Tony Choy

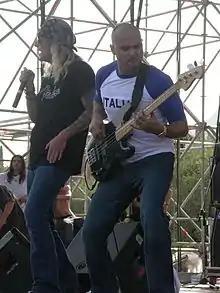
Tony Choy (right) on stage with Atheist

Tony Choy (born June 11, 1971) is a Cuban-American electric bassist. He was a session musician for some well-known technical death metal bands such as Atheist, Cynic and the Dutch band Pestilence. He is known for his use of the Slap & Pop playing technique, along with two-handed tapping.